Hvaldimir

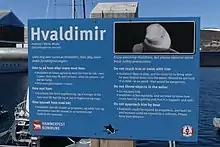
Sign at Hammerfest Harbour in Norwegian and English warning against interfering with Hvaldimir

The whale appeared beginning on 26 April 2019 north of Hammerfest, off the island of Ingøya and near the village of Tufjord on the island of Rolvsøya, wearing a tight-fitting camera harness labelled "Equipment St. Petersburg", and rubbing against boats in apparent attempts to free himself. Animal rescue staff and fishers worked to free him from the harness. A fisherman named Joar Hesten finally put on a survival suit and jumped over the side of the boat to loosen the harness buckles. The whale continued to return to the boats for several days, asking for food and playing fetch, and showed himself to be very tame, coming when called and liking to be scratched around the blowhole. He later followed a boat to Hammerfest harbour.